Qingdao International Horticultural Exposition

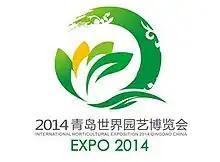
Logo of the Qingdao International Horticultural Exposition

The Qingdao International Horticultural Exposition 2014 was a horticultural exhibition recognized by the International Association of Horticultural Producers (as AIPH class A2/B1) in Qingdao, China. It was held from April 25 to October 25 in Baiguo Mountain Park of Licang District. The motto of the exhibition was: "From the earth, for the Earth".